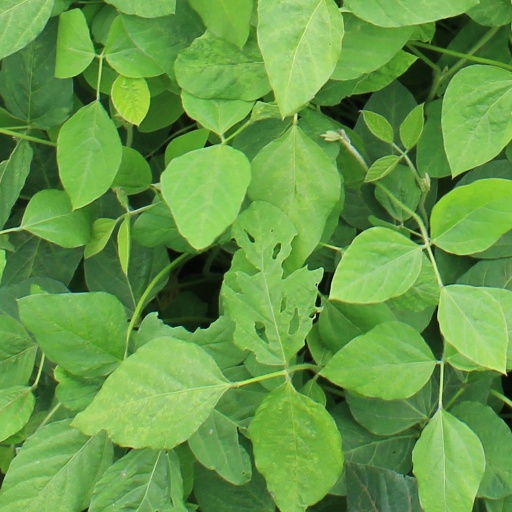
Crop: soybean